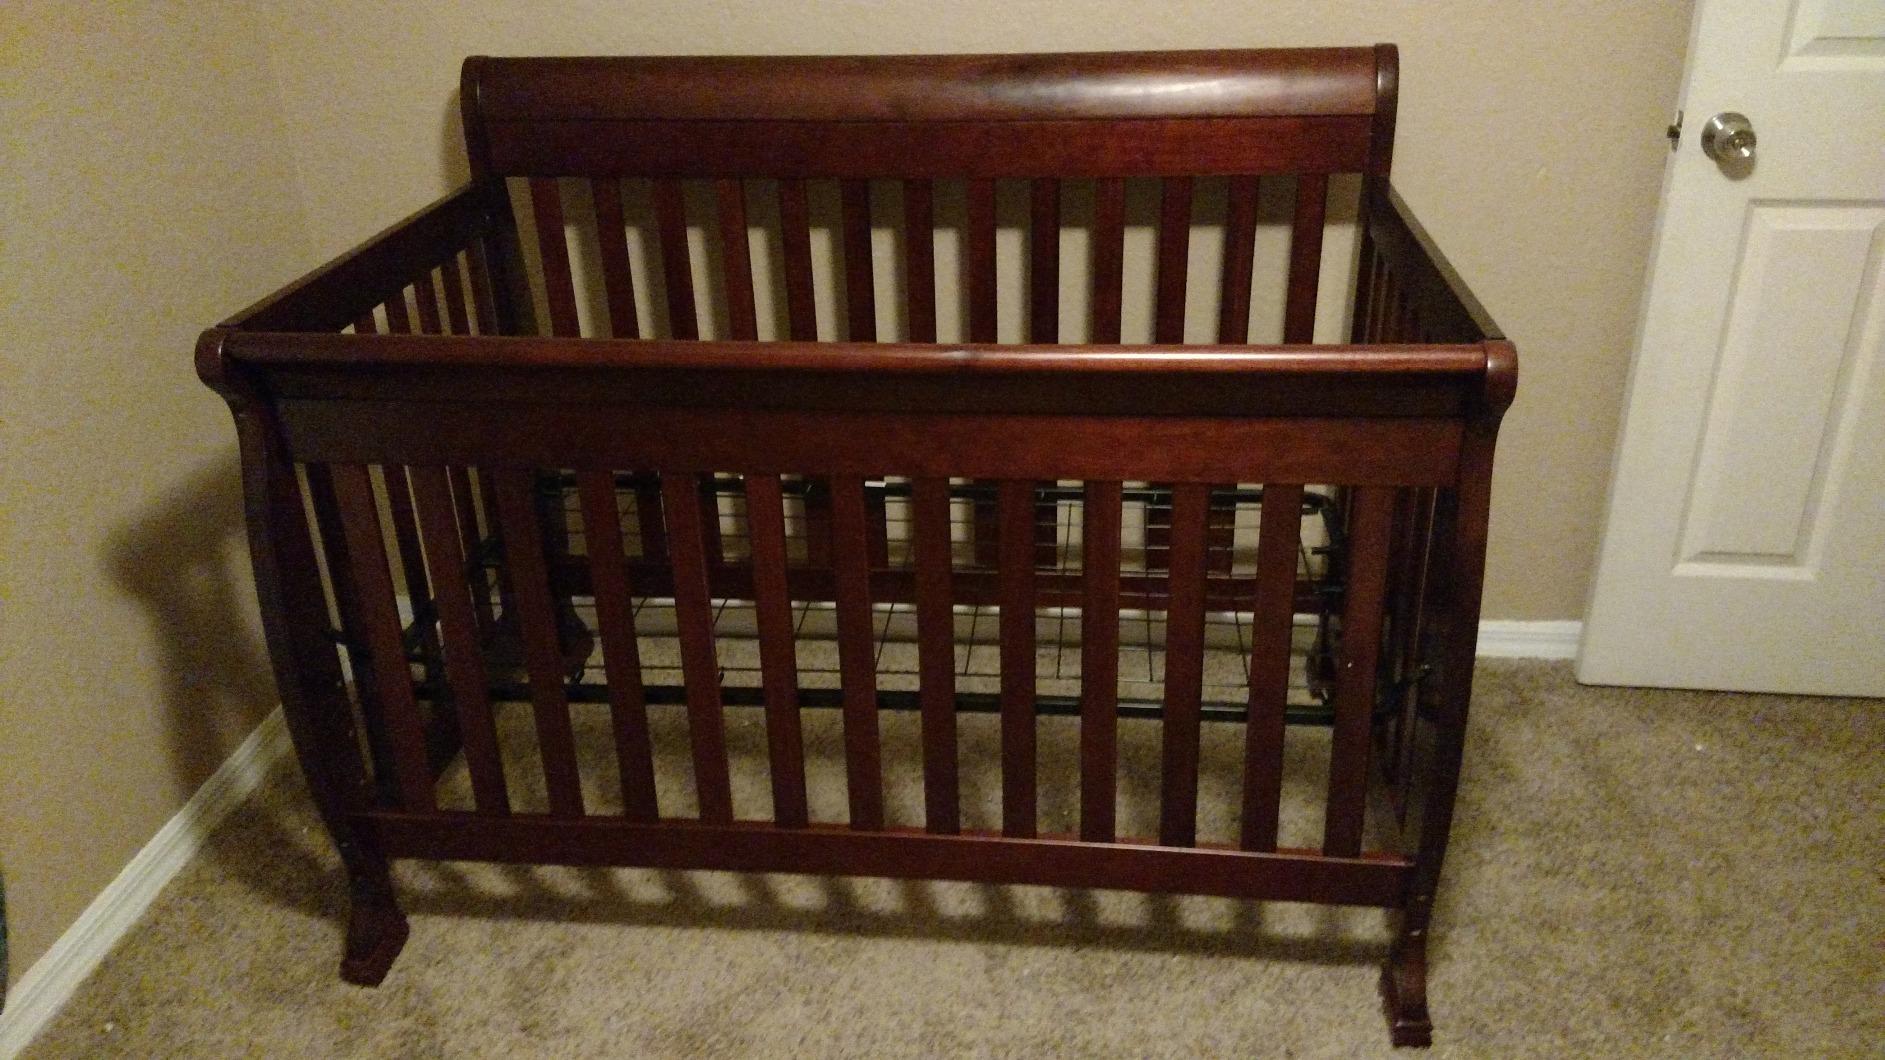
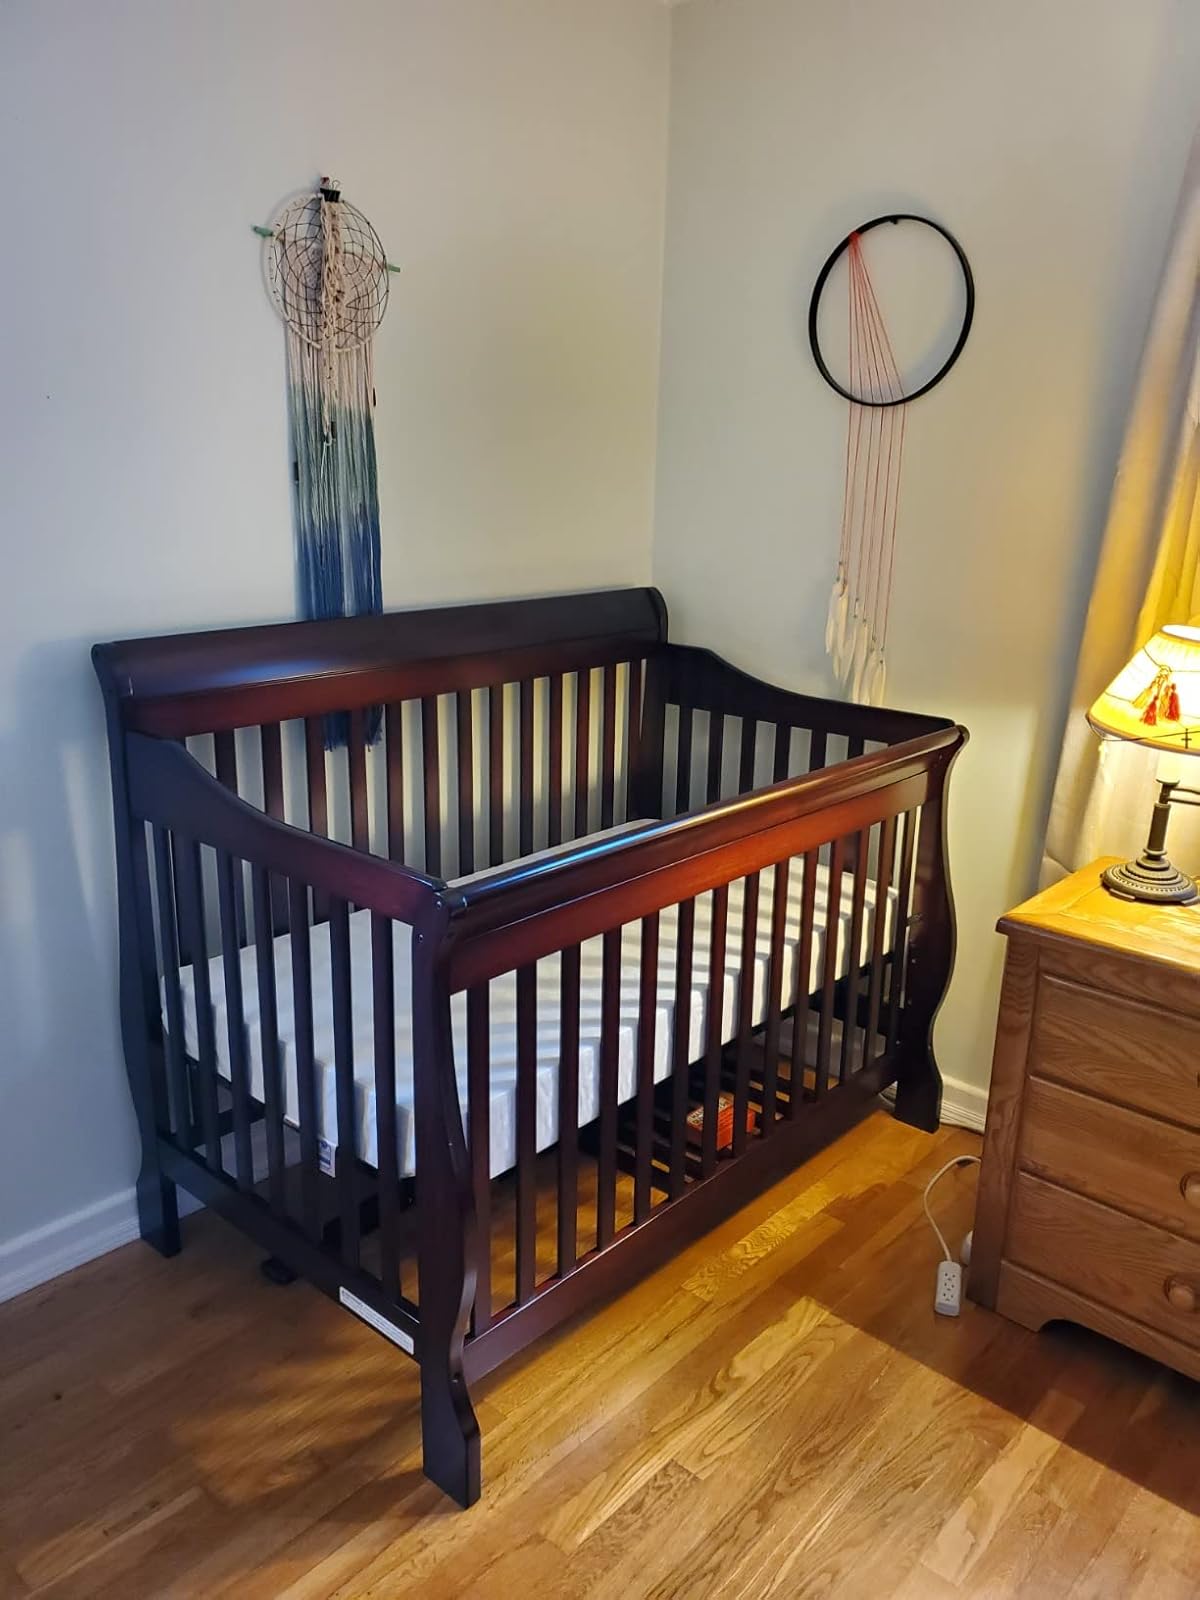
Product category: products_crib
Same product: no